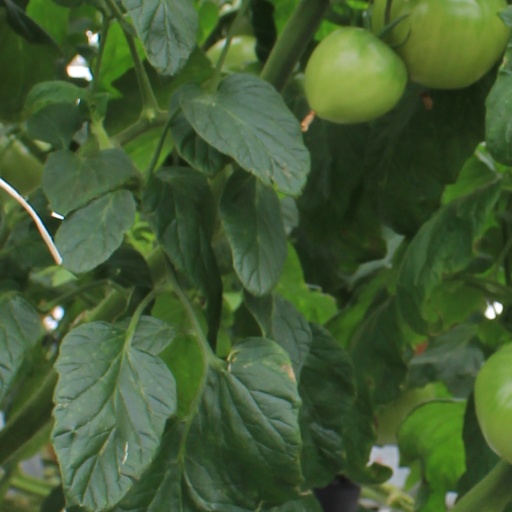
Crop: tomato